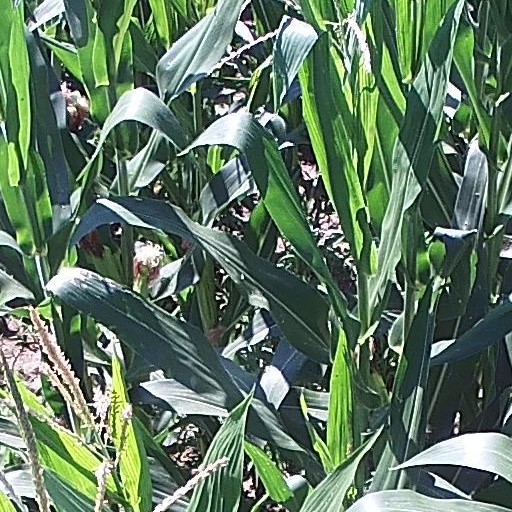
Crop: maize; corn